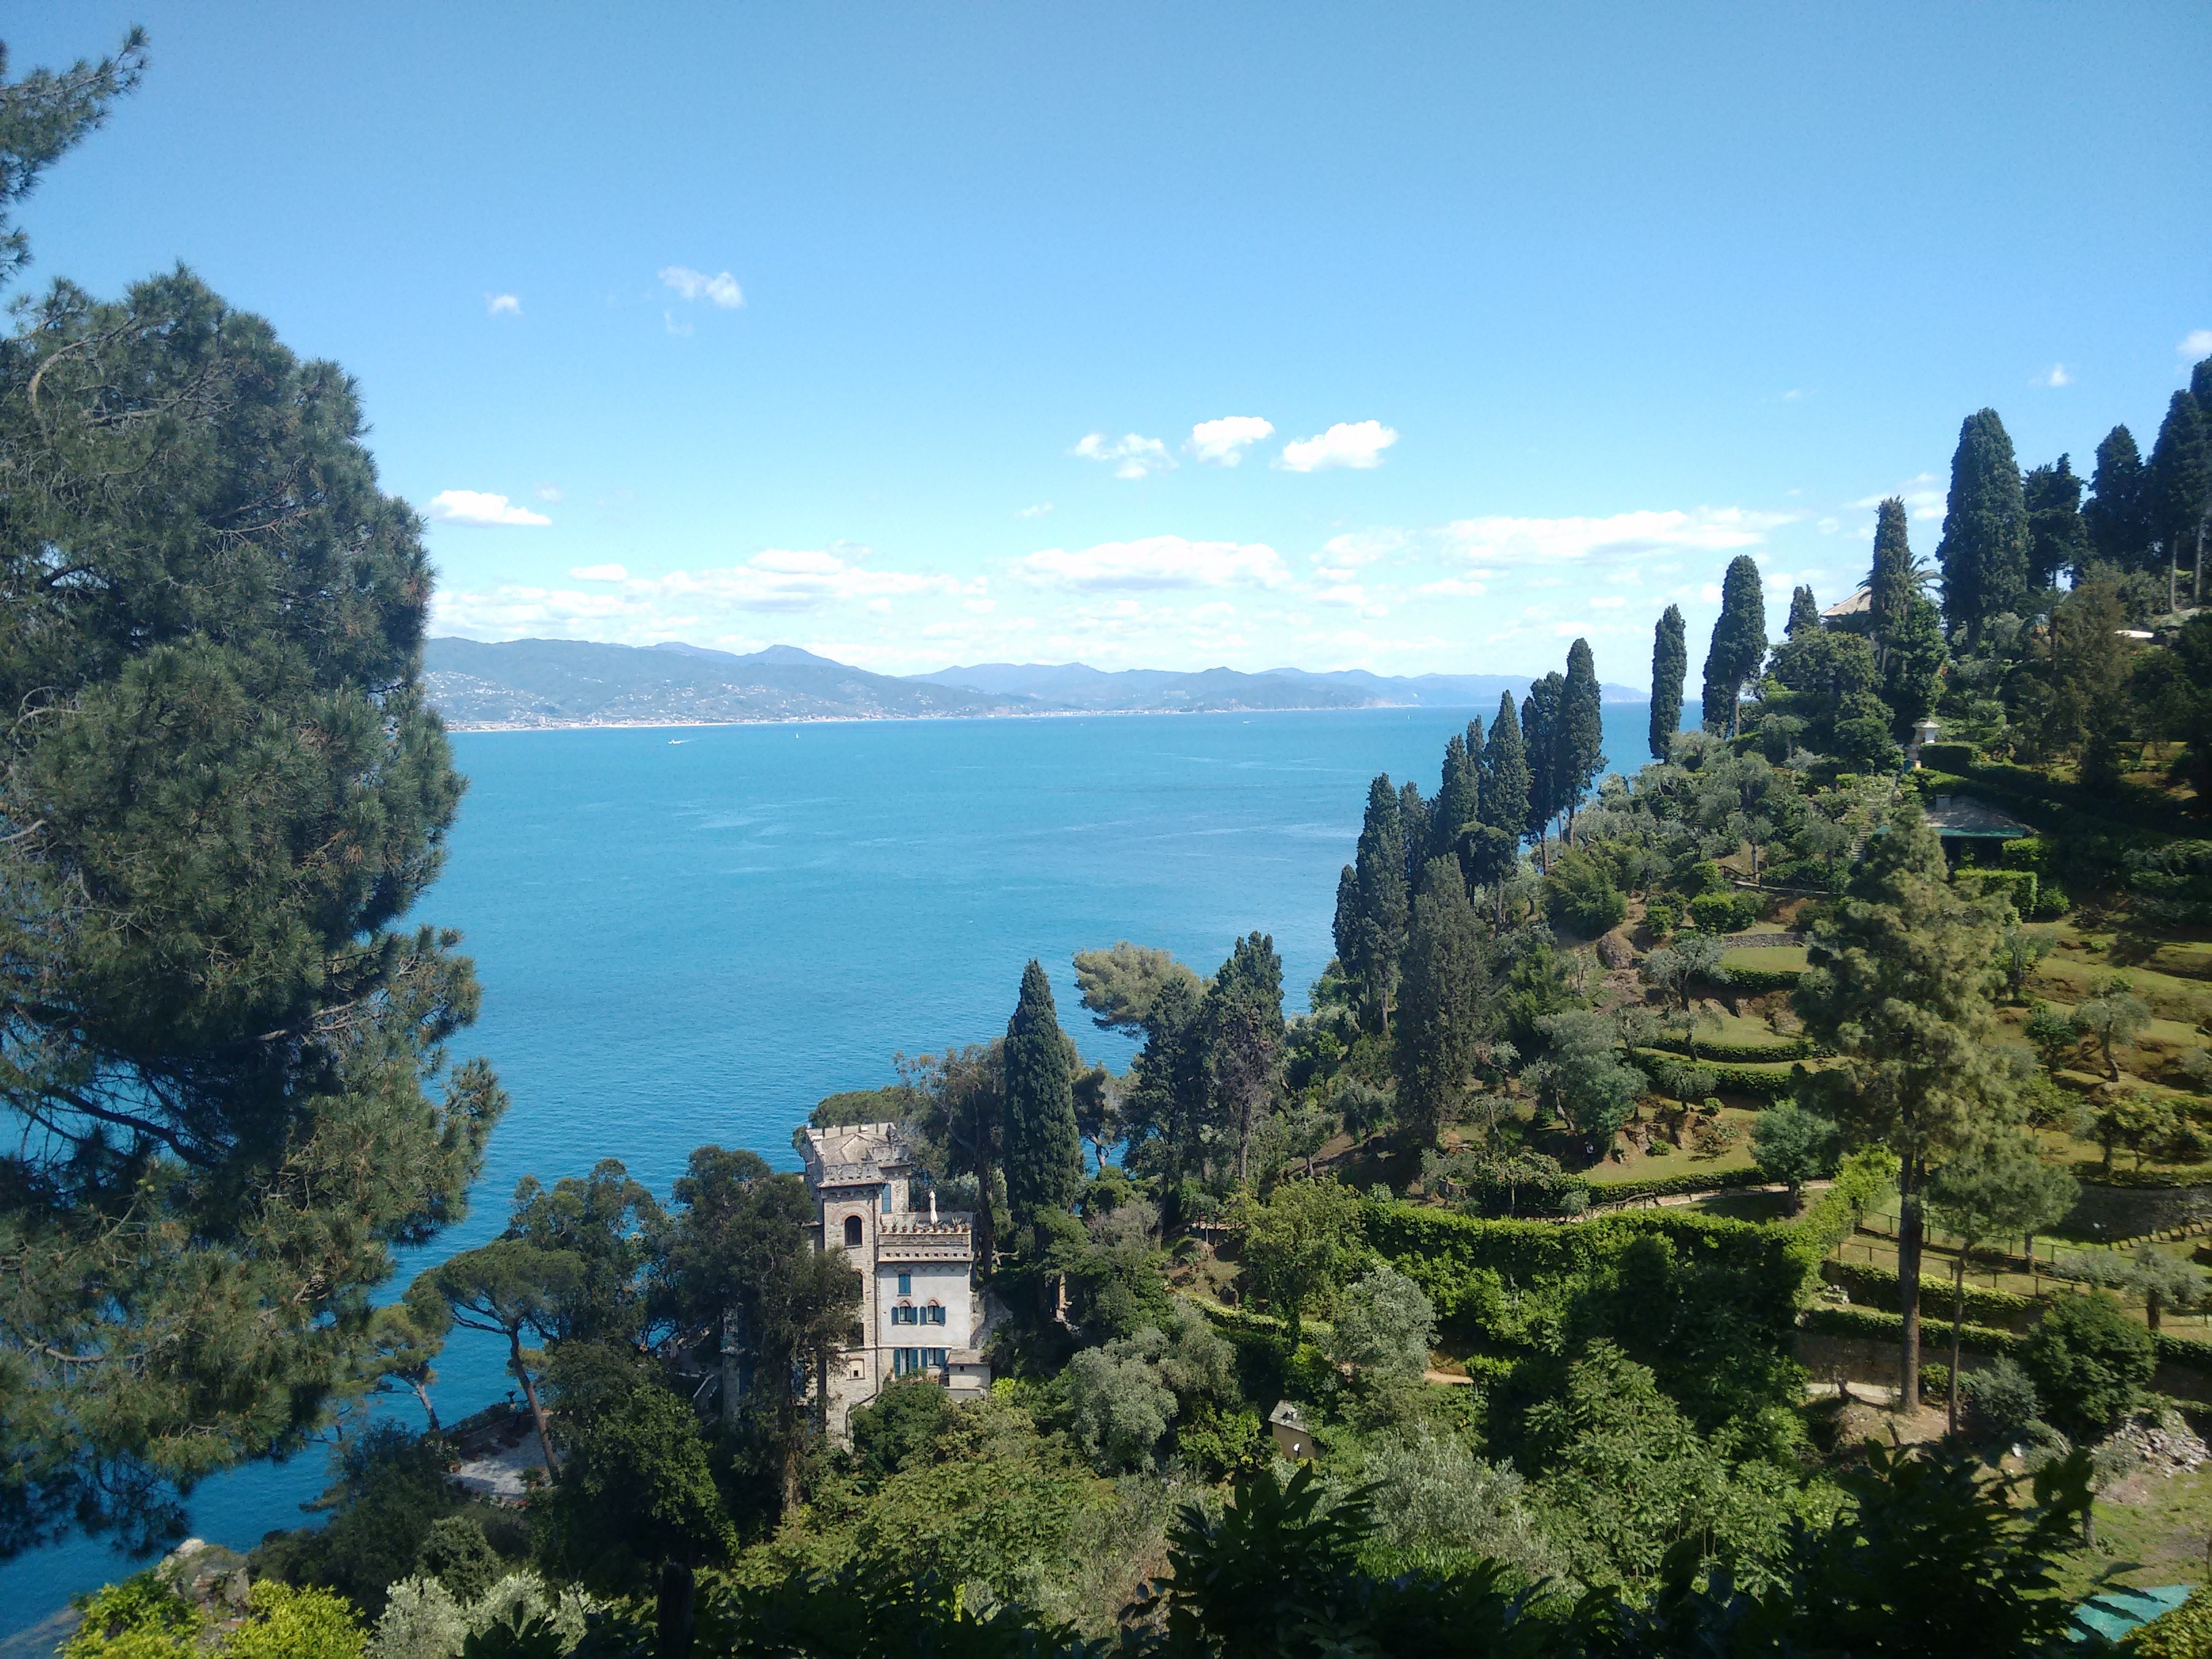
landscape, sea, coast, tree, mountain, hill, lake, mountain range, vacation, cliff, bay, italy, tourism, terrain, vela, alps, vista, ecosystem, portofino, fishing village, mountainous landforms